Radio-frequency identification

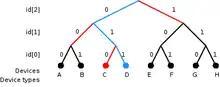
An example of a binary tree method of identifying an RFID tag

"Bulk reading" is a strategy for interrogating multiple tags at the same time, but lacks sufficient precision for inventory control. A group of objects, all of them RFID tagged, are read completely from one single reader position at one time. However, as tags respond strictly sequentially, the time needed for bulk reading grows linearly with the number of labels to be read. This means it takes at least twice as long to read twice as many labels. Due to collision effects, the time required is greater.